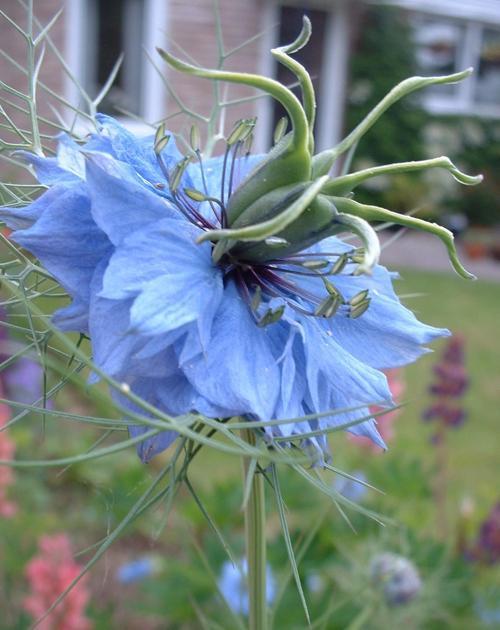
Label: love in the mist